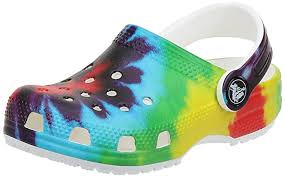
Label: Clog